Luis Antonio García Navarro

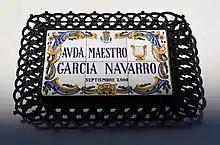

Luis Antonio García Navarro (30 April 1941 in Chiva, Valencian Community, Spain – 10 October 2001 in Madrid, Spain), was a Spanish conductor.